Reform of the House of Lords

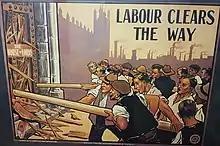
Labour Party campaign poster from 1910

The Parliament Act 1911 removed the ability of the House of Lords to veto money bills; with any other bills, the House of Commons was given powers to overrule the Lords' veto after two changes of parliamentary session and two years. In 1917 the Bryce Commission was set up to consider House of Lords reform proposals. The commission's recommendations were rejected by a vote in the House of Lords. The Parliament Act 1949, however, amended the 1911 act reducing the time the Lords could delay a bill from two sessions and two years to one session and one year.